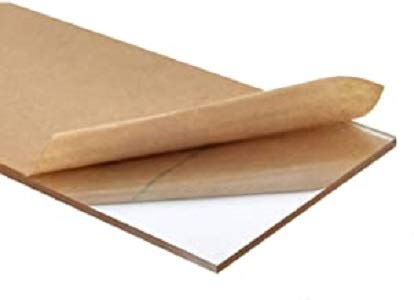
Waste category: paper